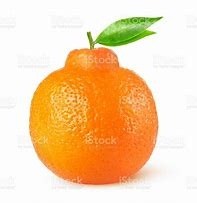
Label: mandarine